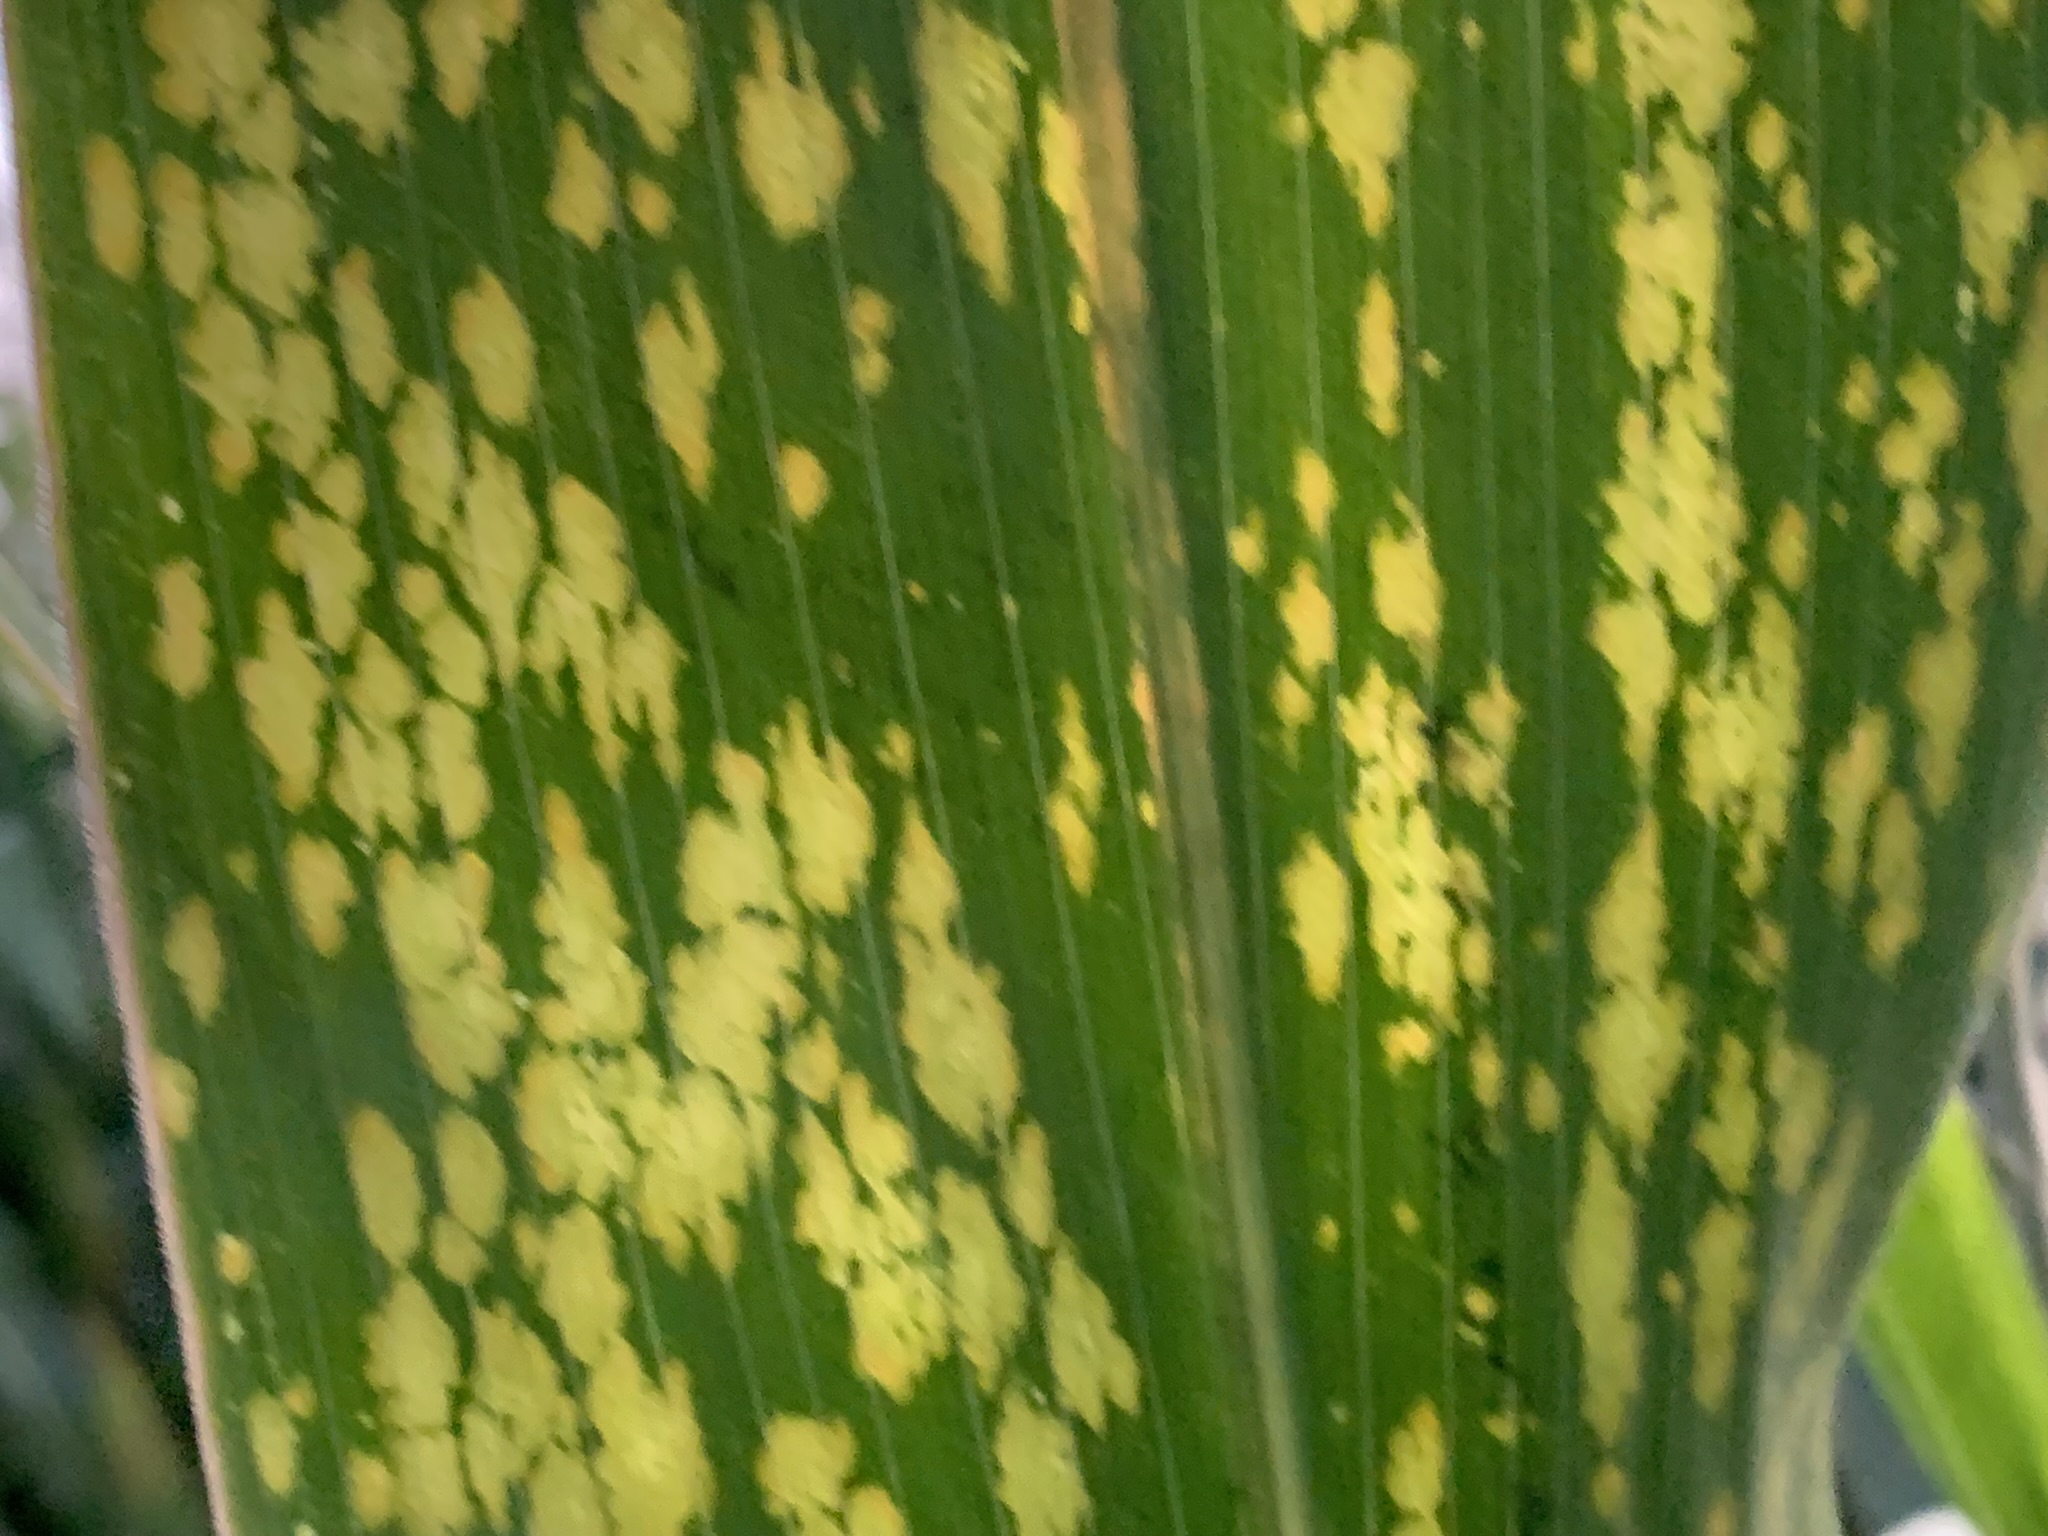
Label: MLN